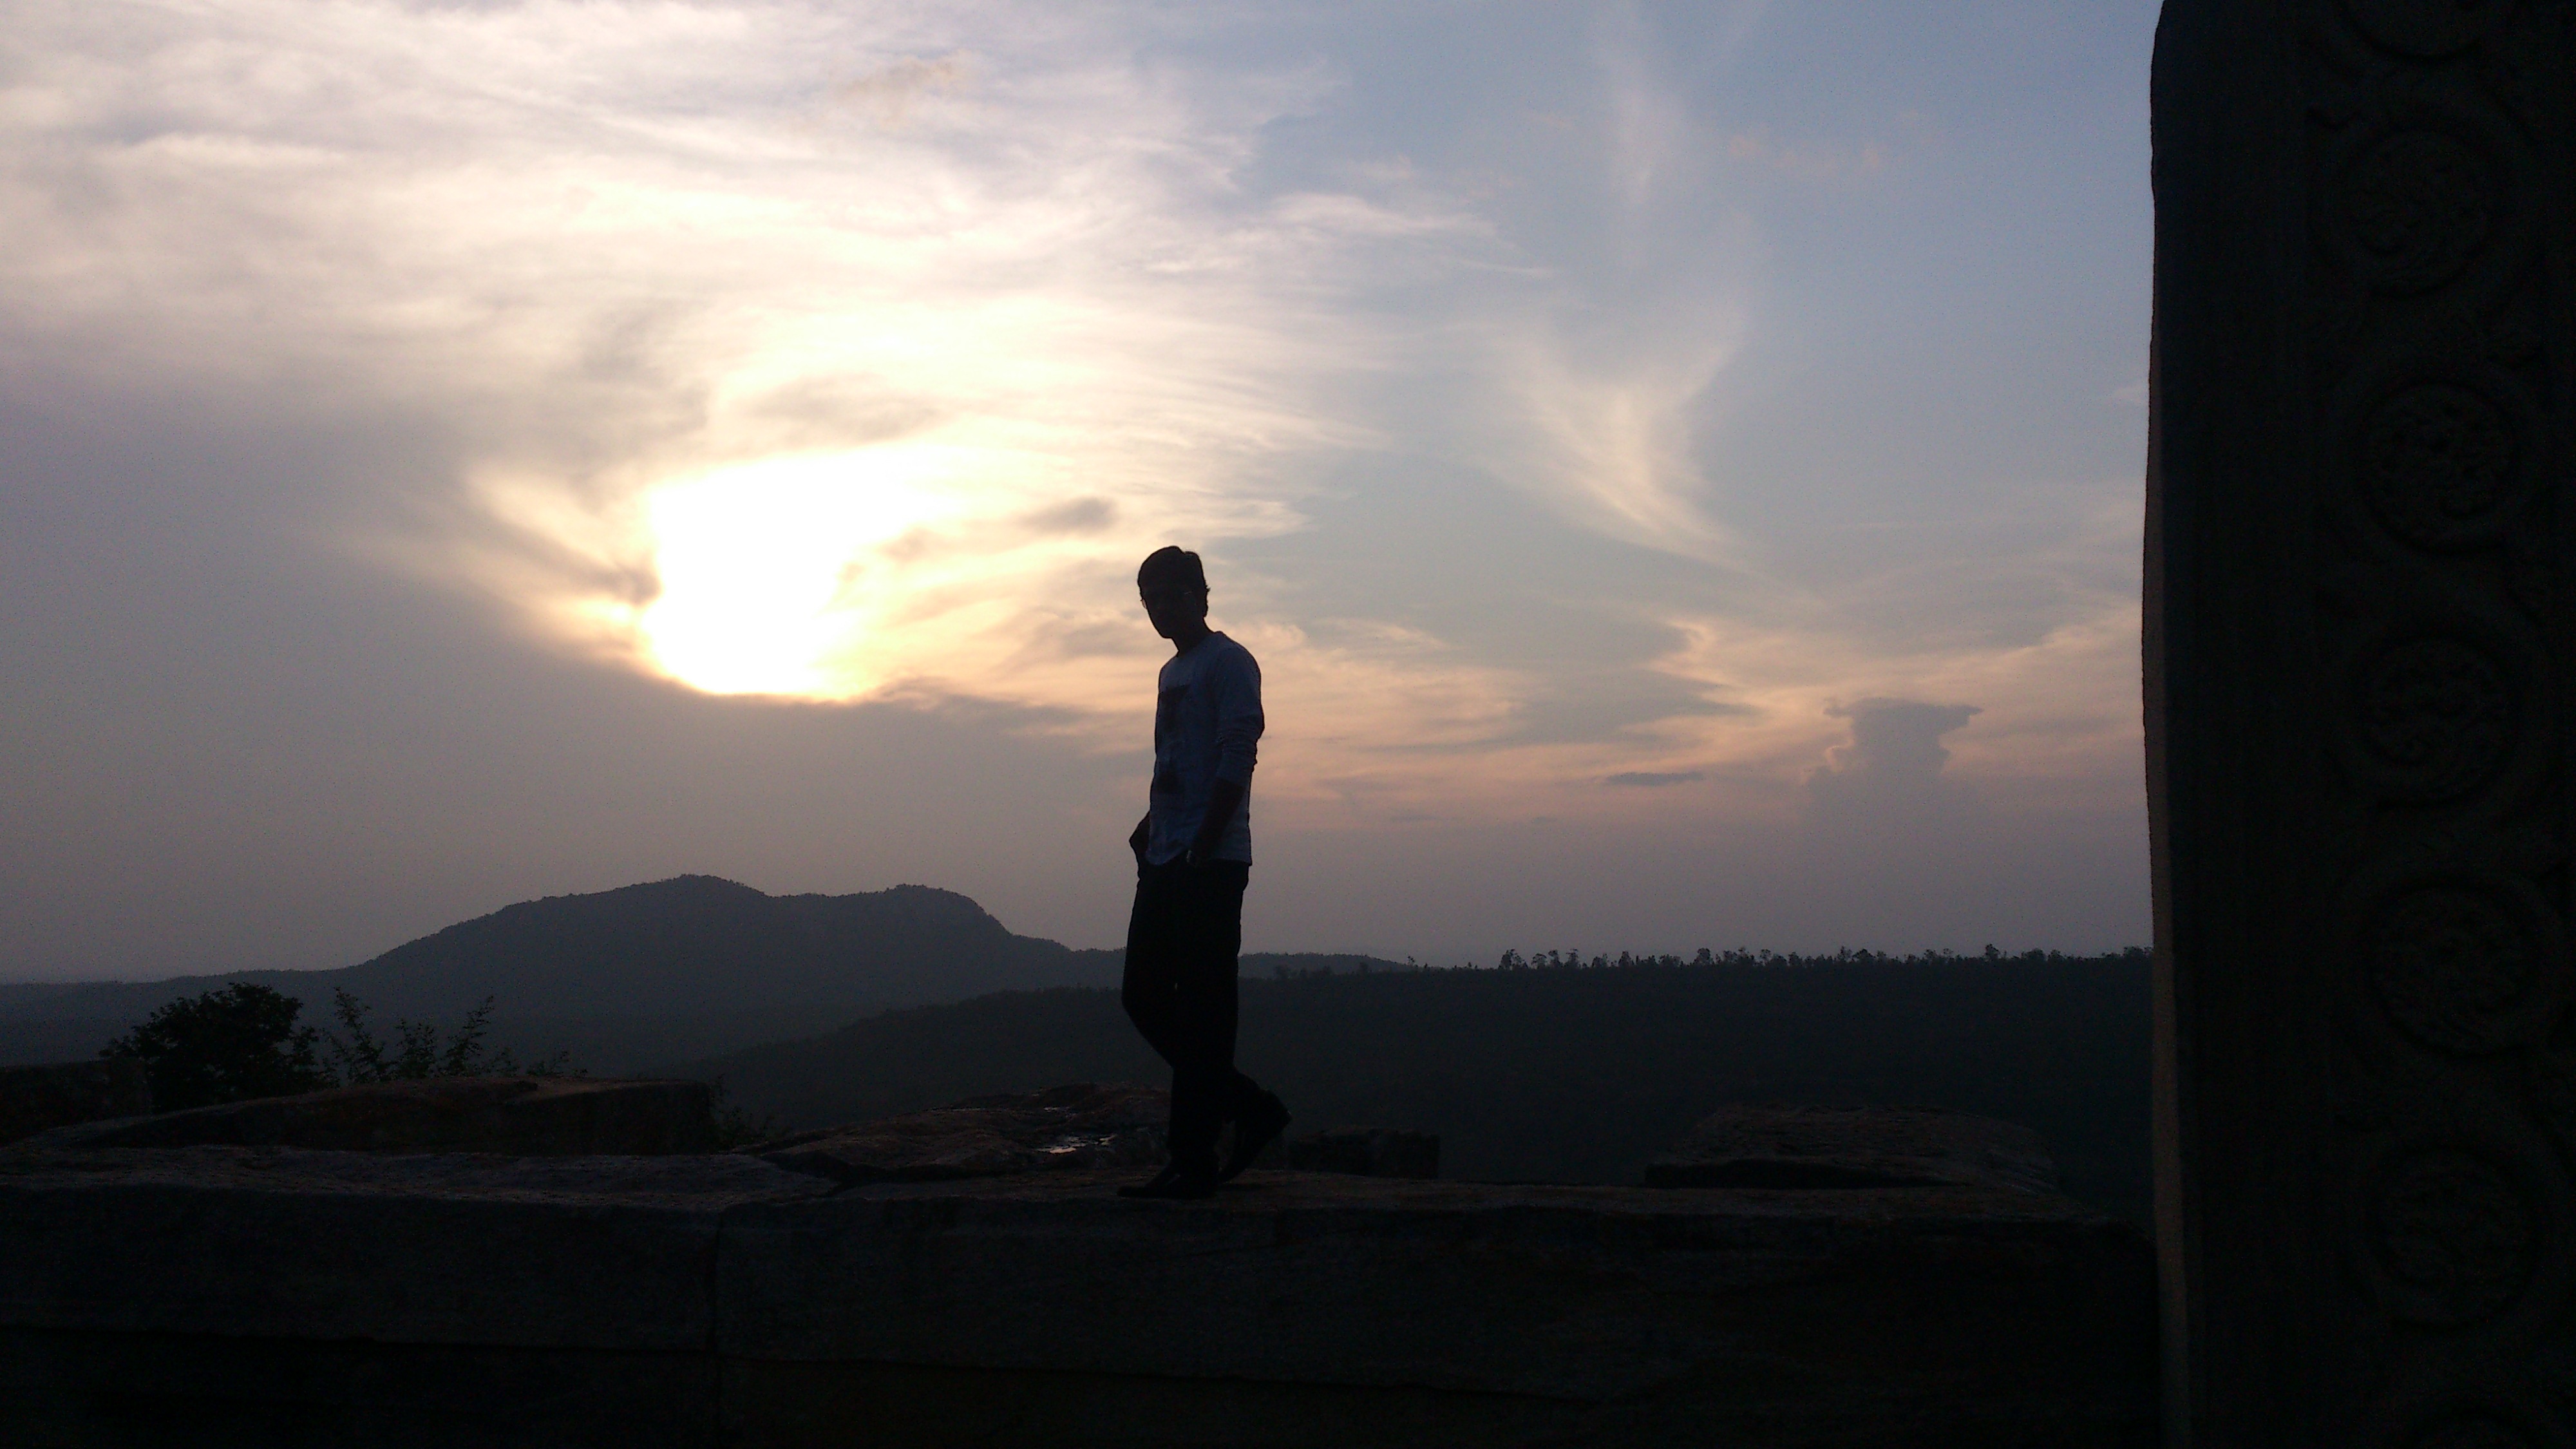
horizon, silhouette, mountain, light, cloud, sky, sun, sunrise, sunset, sunlight, morning, hill, dawn, atmosphere, dusk, evening, darkness, atmospheric phenomenon